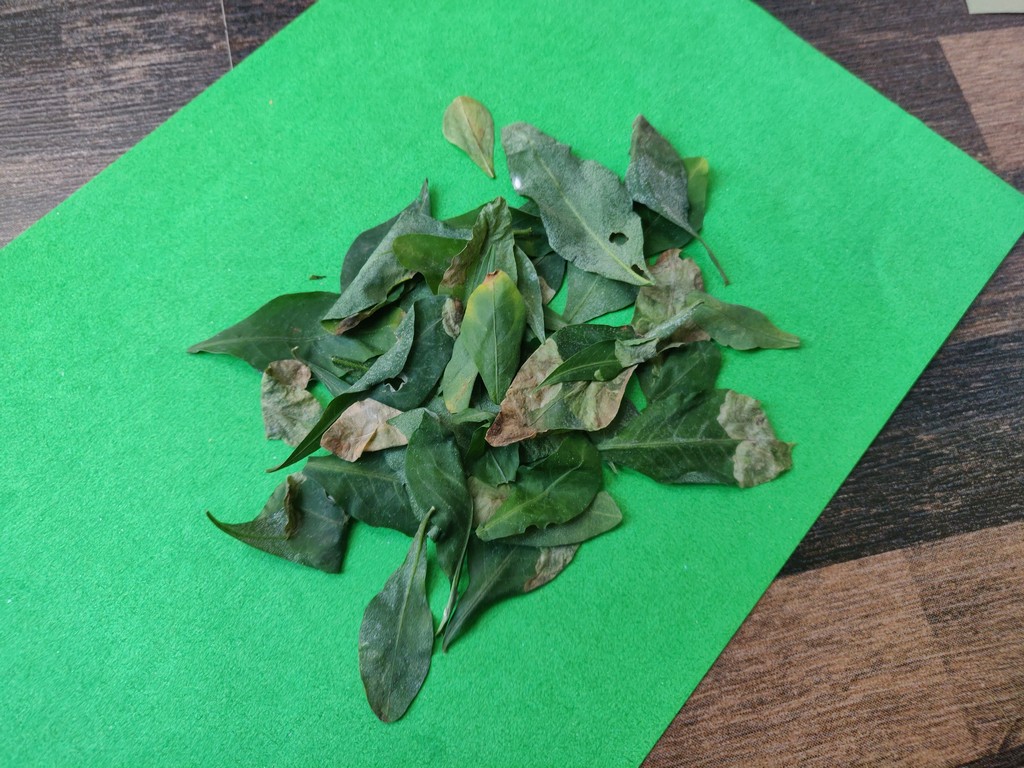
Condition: Unhealthy
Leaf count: multiple
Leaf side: unknown